Mitsubishi RVR

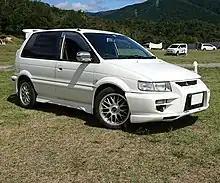
Mitsubishi RVR Hyper Sports Gear-R (Japan)

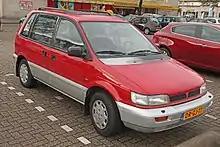
Mitsubishi Space Runner (Europe)

The RVR was essentially a second generation Mitsubishi Chariot (marketed in some markets as the Space Wagon) with its chassis shortened by , sharing most components with the longer variant. Its tall wagon body style featured two rows of seats, equipped with a single rear door and, in all markets, a single sliding door on the passenger side. The Mitsubishi sliding door latched to a "B" pillar, whereas those of the Toyota and Nissan vehicles did not. The rear windows did not retract but were forward hinged. The rear windows on the longer Chariot did retract into the doors.